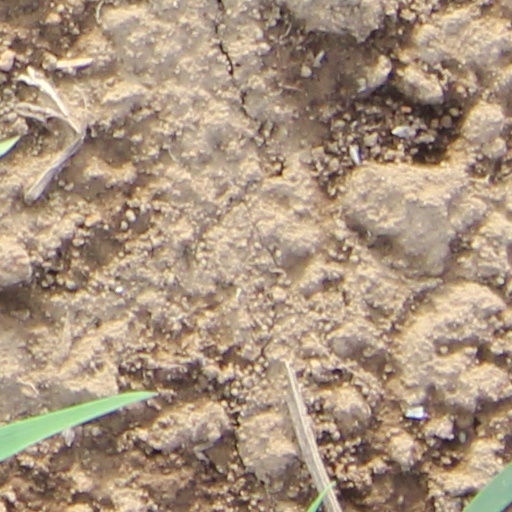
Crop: wheat